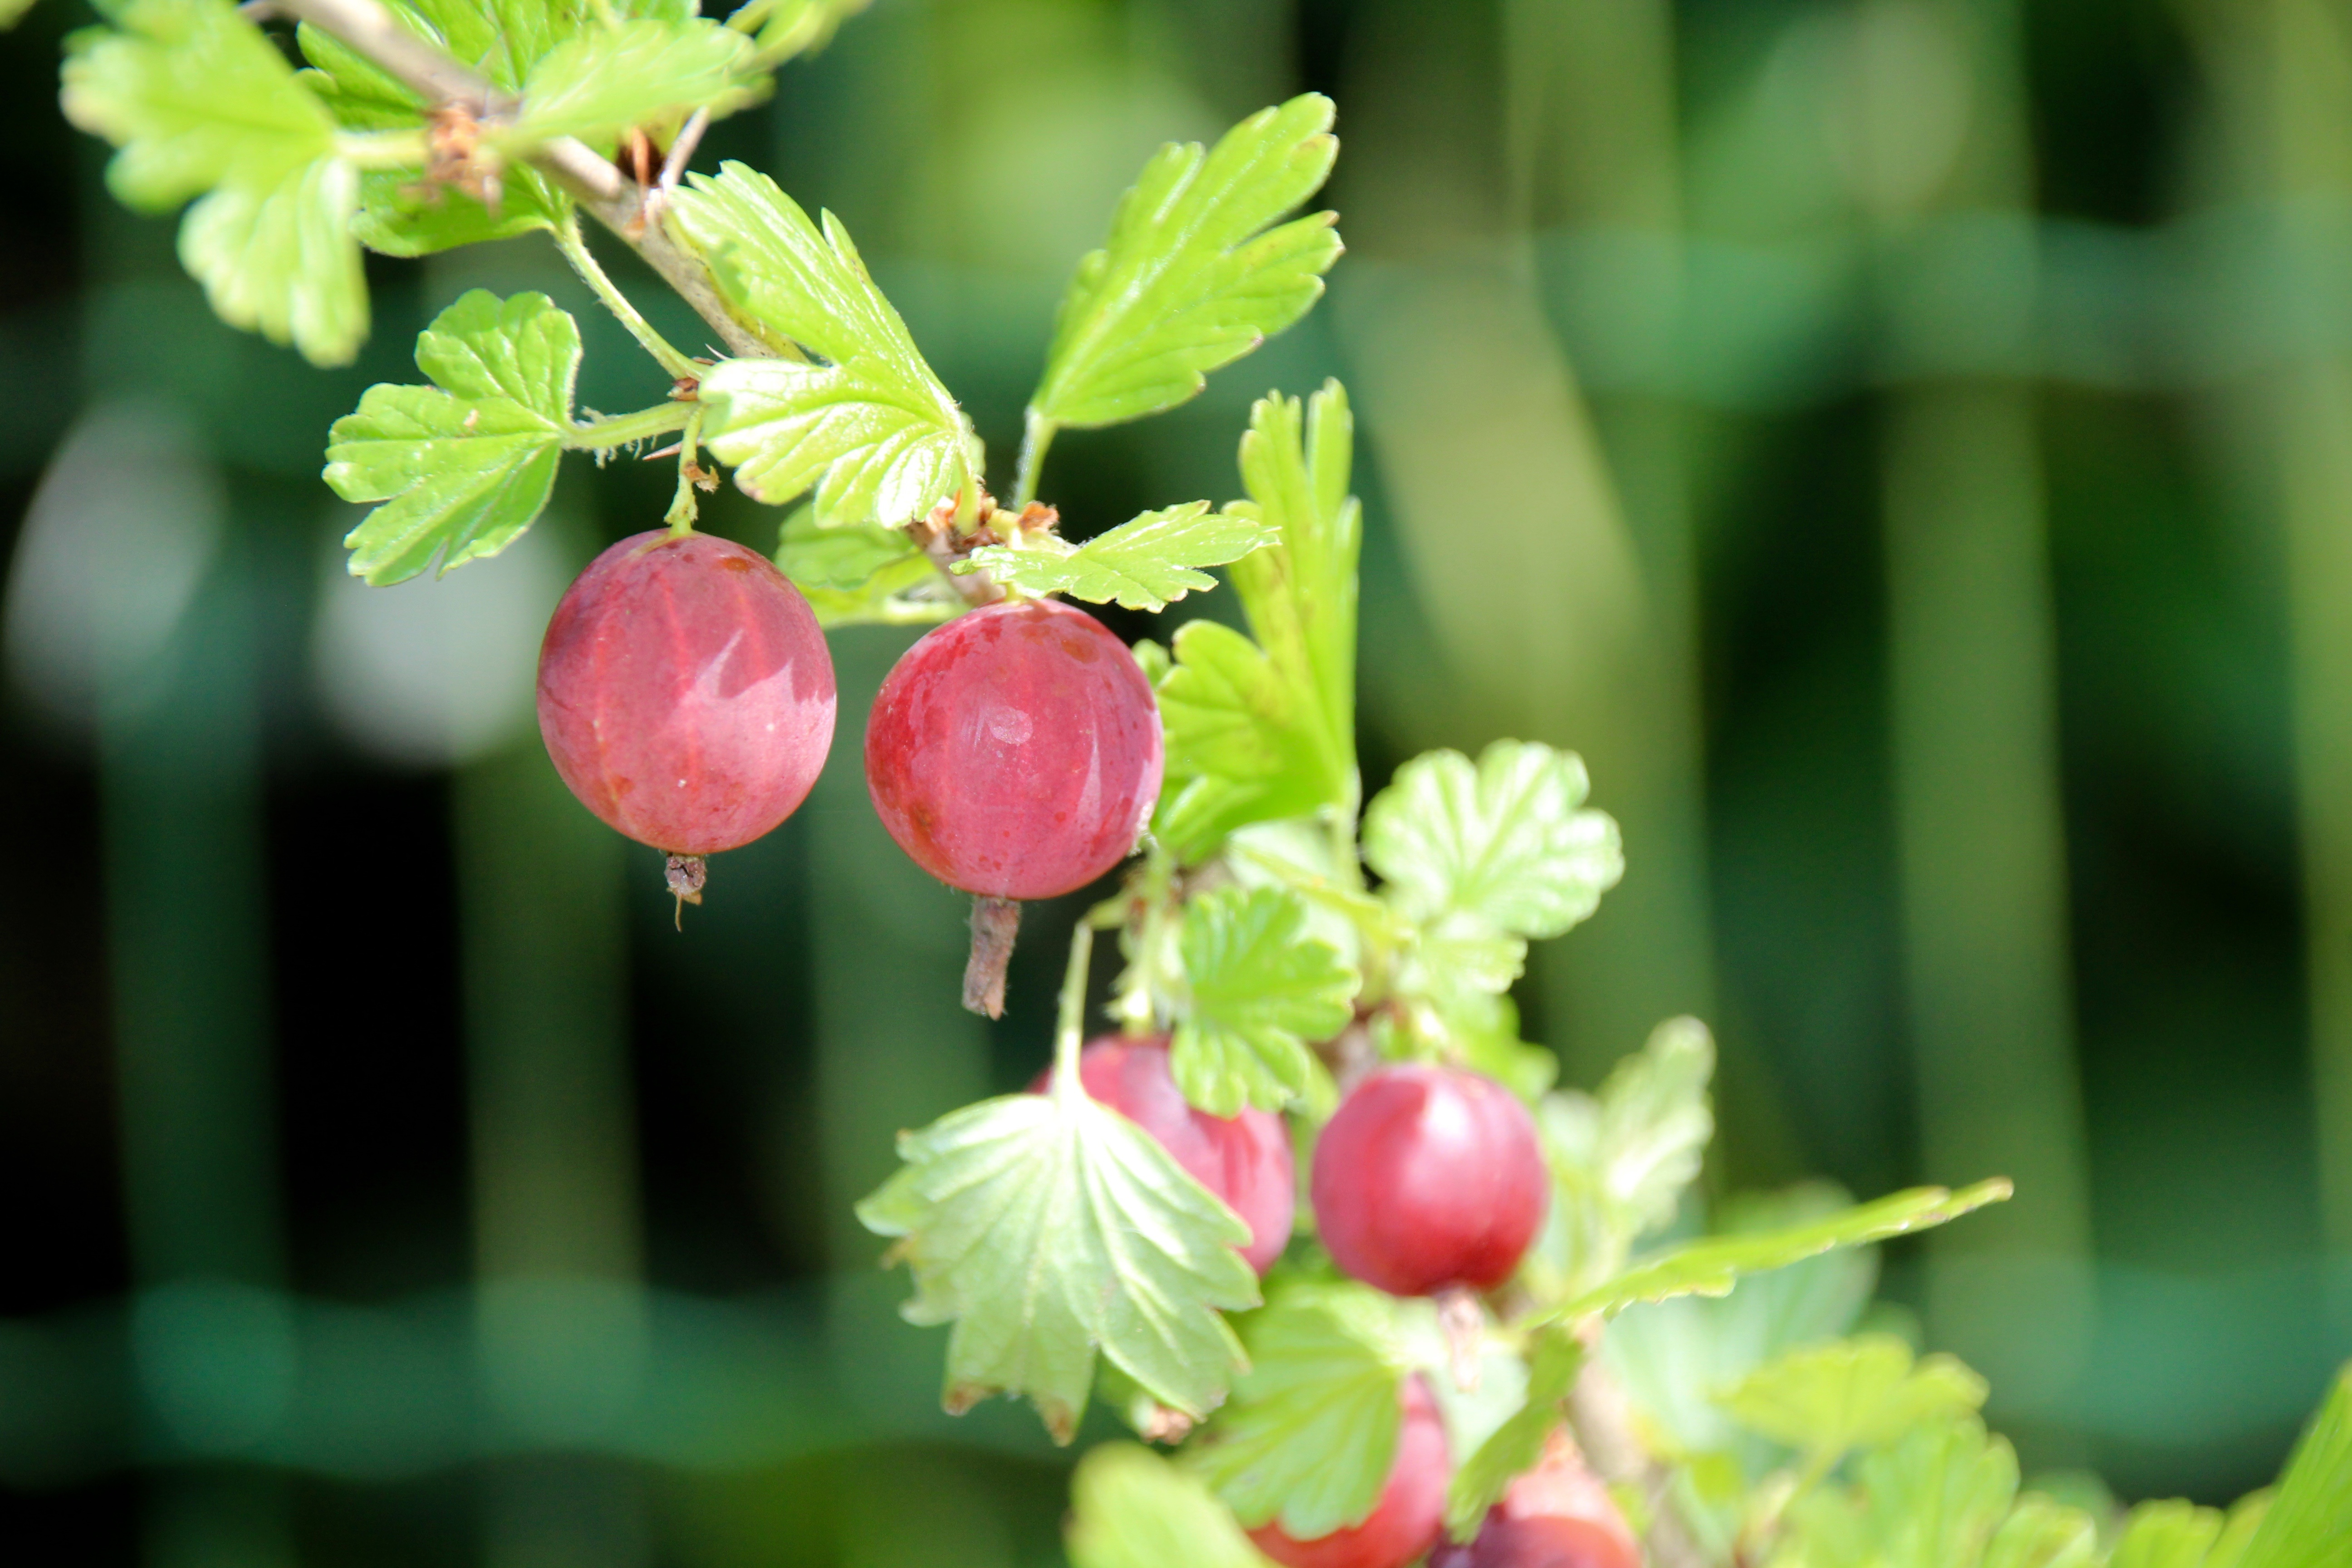
tree, branch, blossom, plant, fruit, berry, sweet, leaf, flower, summer, bush, food, green, red, produce, garden, flora, shrub, antioxidant, macro photography, gooseberry, flowering plant, ribes uva crispa, land plant